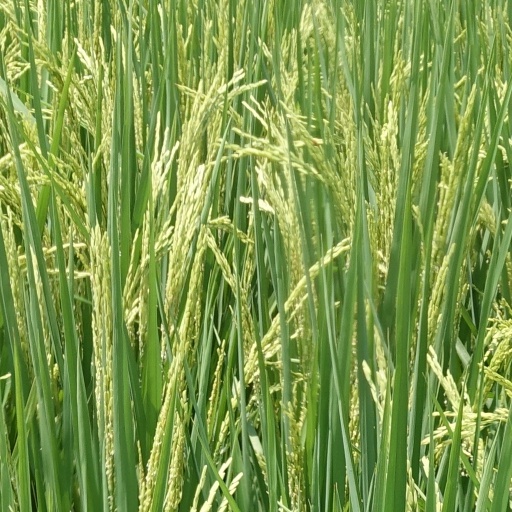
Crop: rice